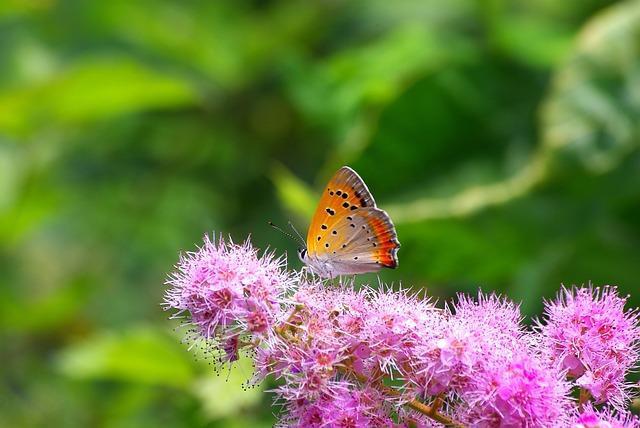
butterfly